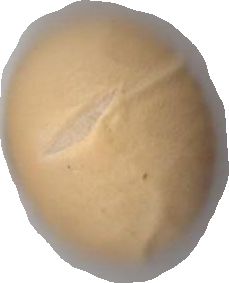
Variety: Dega